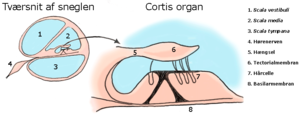
Øre / Ørets opbygning
Tværsnit af sneglen og Cortis organ
Tegning af Cortis organ i øret.
Mennesket har to ører – et på hver side af hovedet. Det ydre øre kan give anledning til flere begreber, måske fordi det er synligt og fordi det kan variere meget fra individ til individ, se f.eks. stritøre, kåløre.